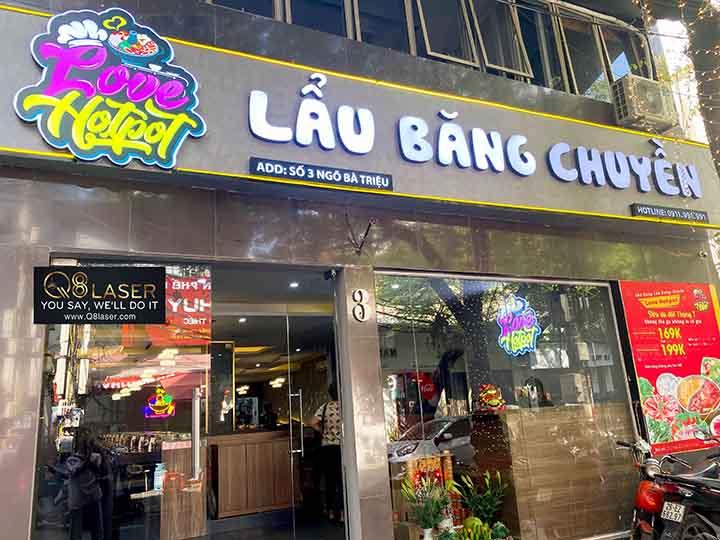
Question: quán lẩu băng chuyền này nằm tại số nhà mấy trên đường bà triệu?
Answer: số 3